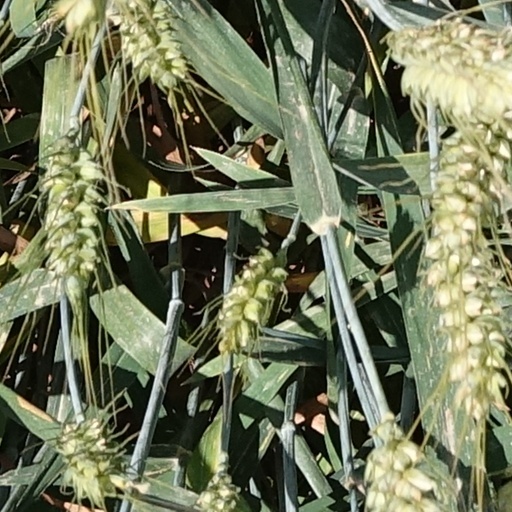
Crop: wheat